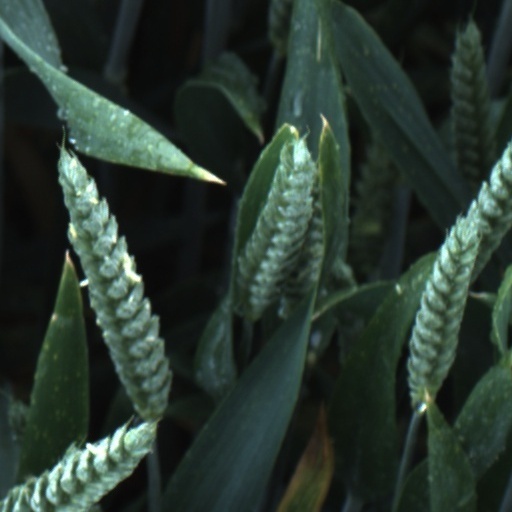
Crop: wheat